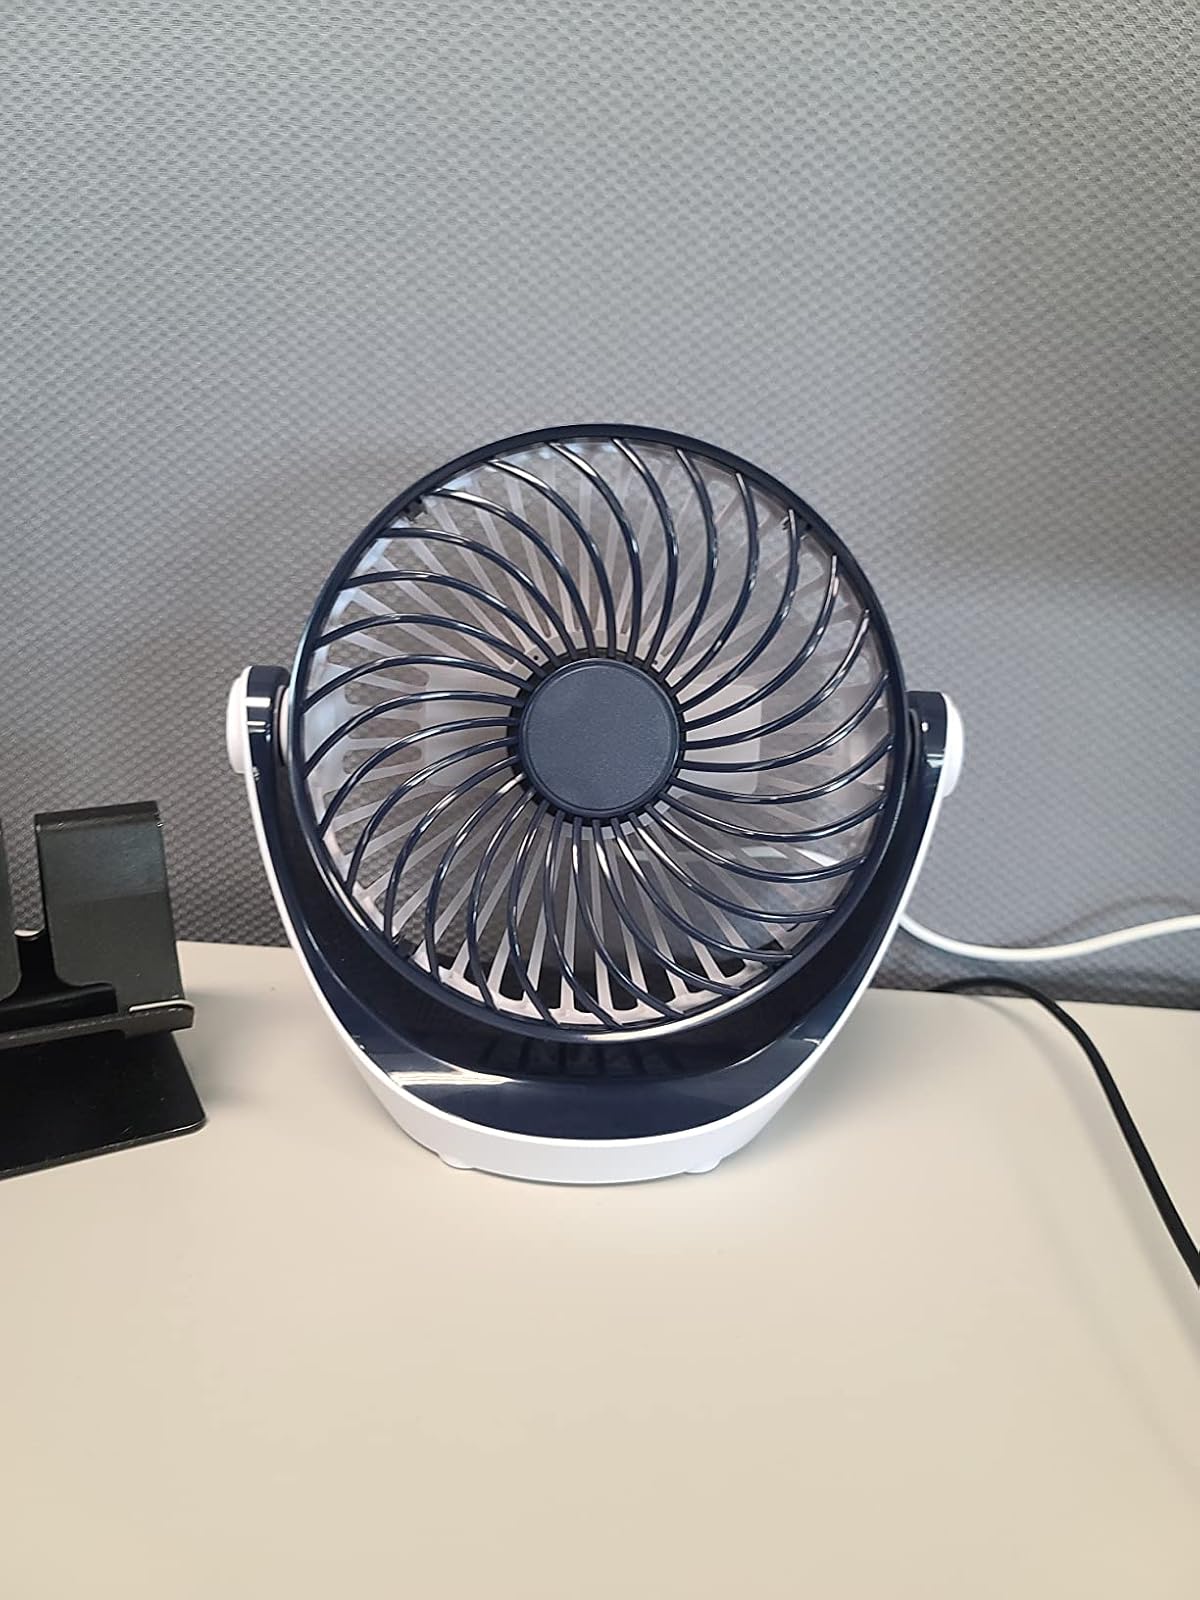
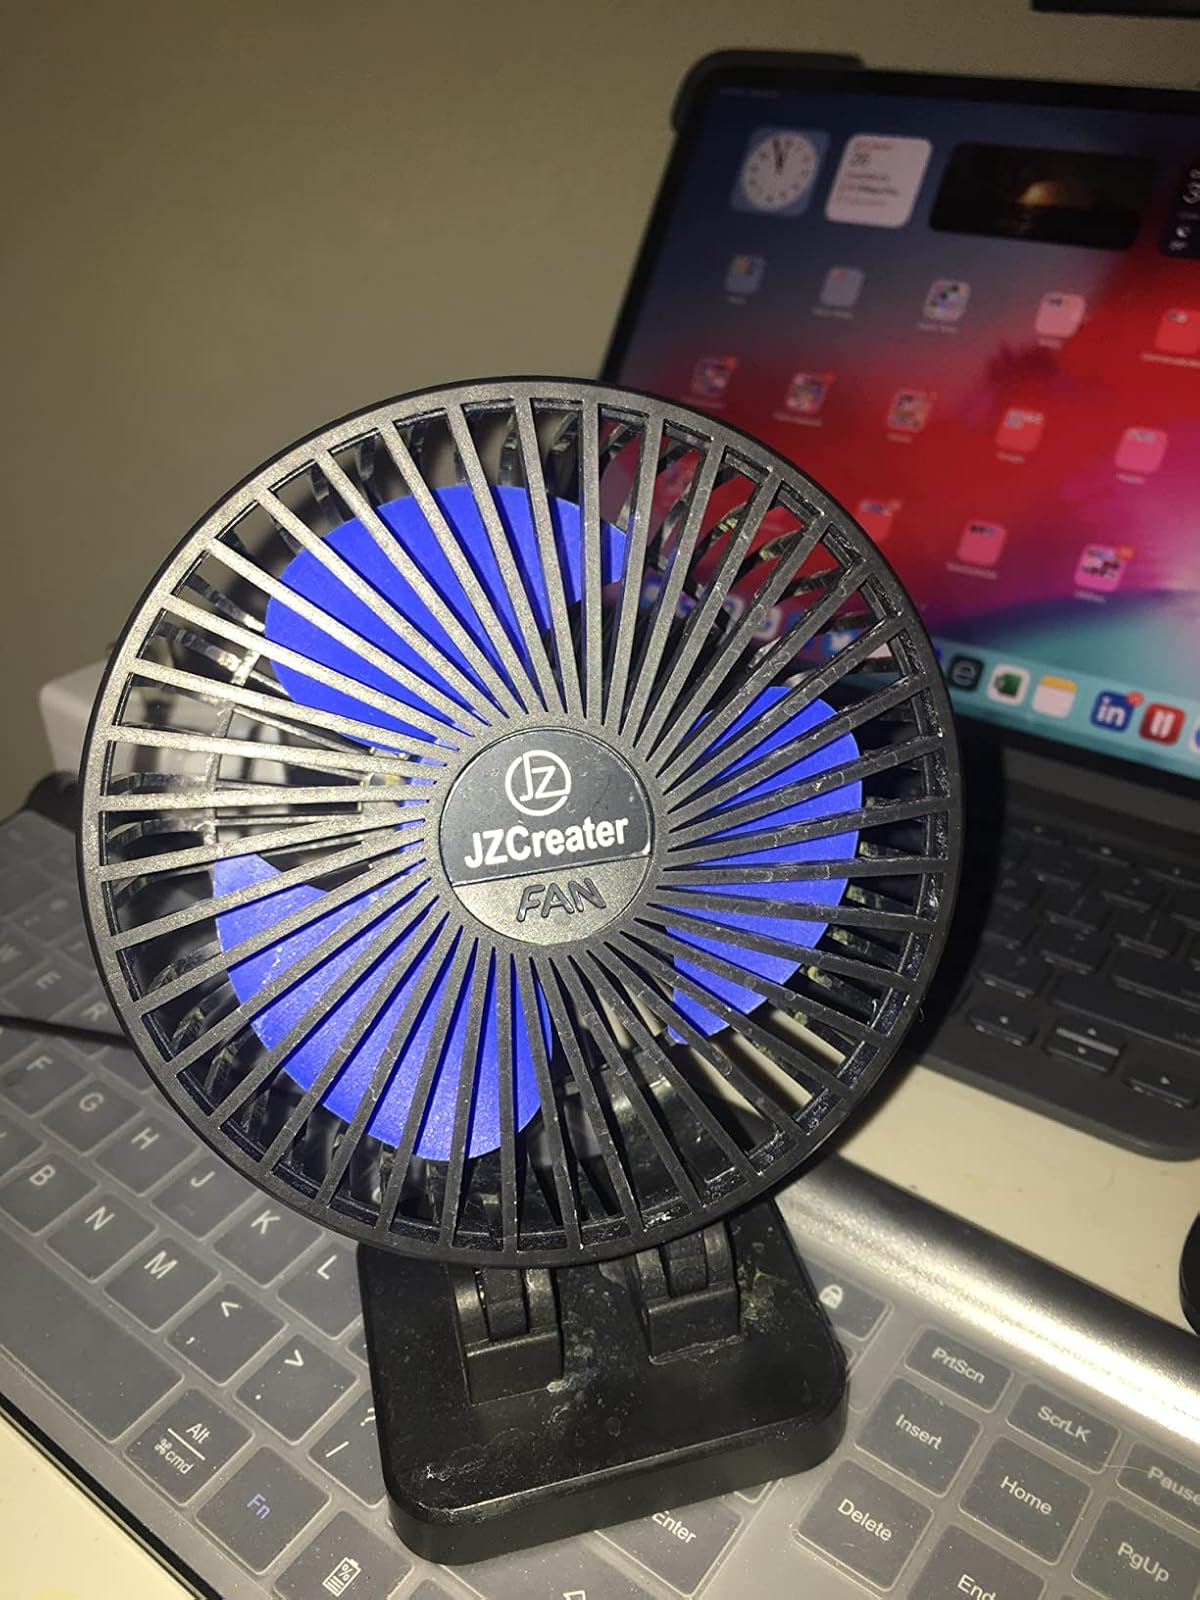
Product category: fan
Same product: no